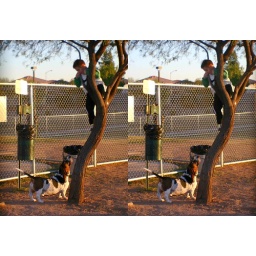
Alex is curious about a kid in a tree at the dog park